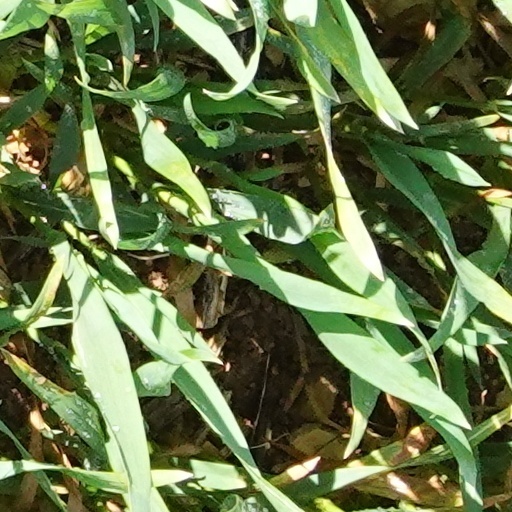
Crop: wheat